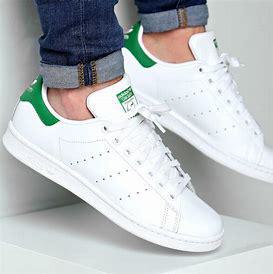
Brand: adidas
Model: Originals Stan Smith